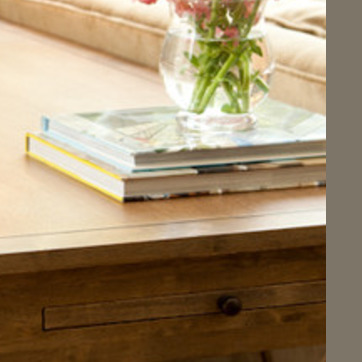
Material: paper